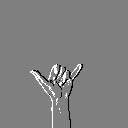
ASL letter: y